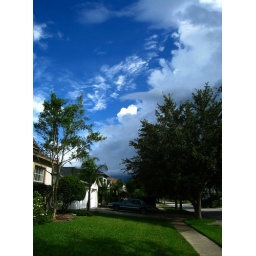
A relatively quick transition from green to blue (with varied colors in between)